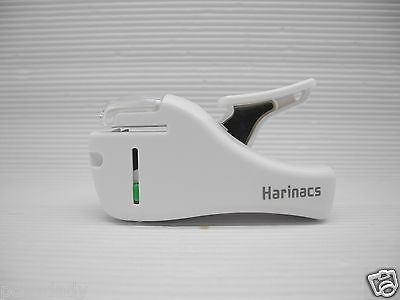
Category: stapler